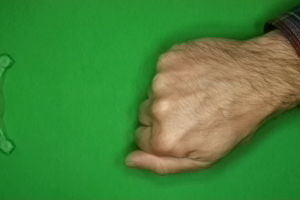
Label: rock